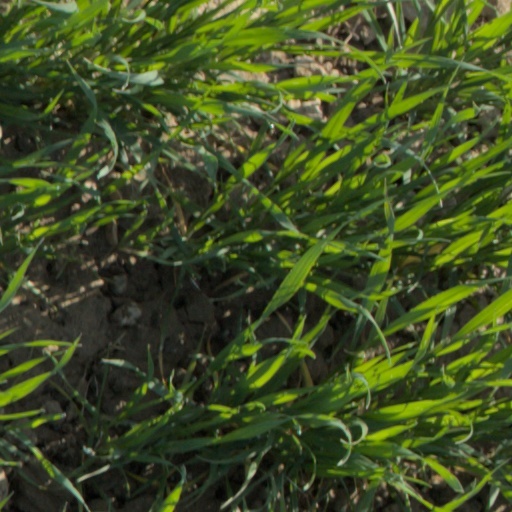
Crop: wheat